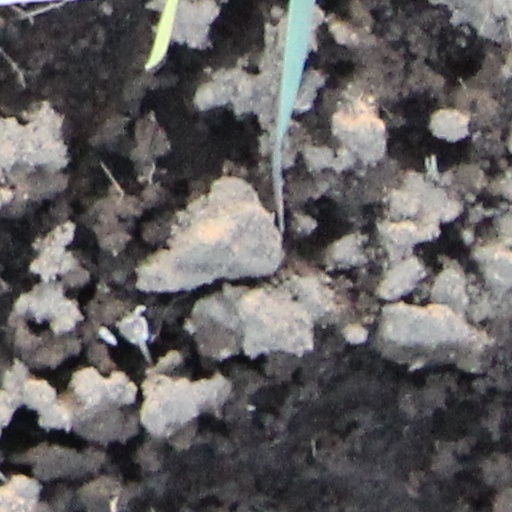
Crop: wheat